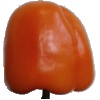
Label: orange_pepper